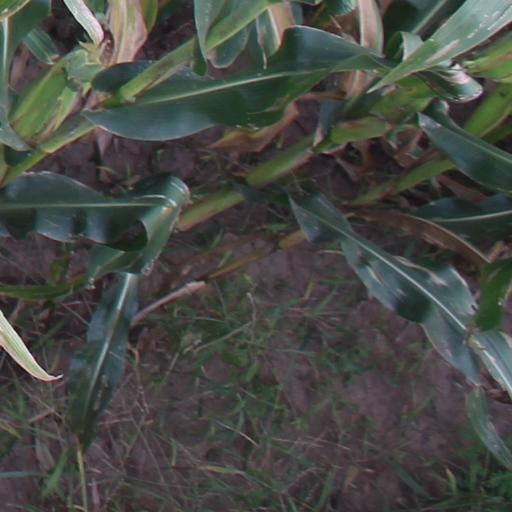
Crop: maize; corn